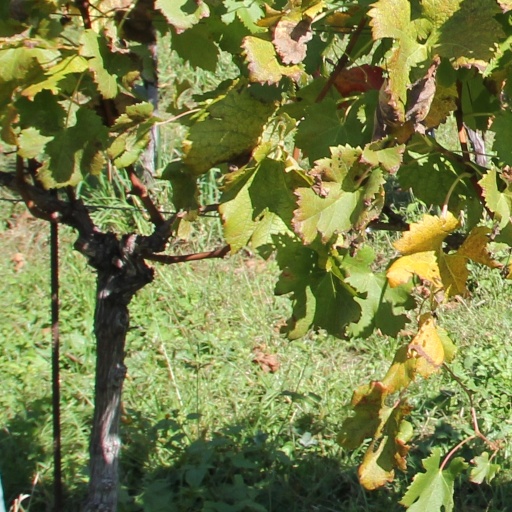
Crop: grape